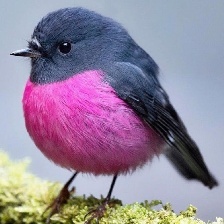
Species: PINK ROBIN
Scientific name: PETROICA RODINOGASTER
ImageNet parent category: robin